Roswell Dwight Hitchcock

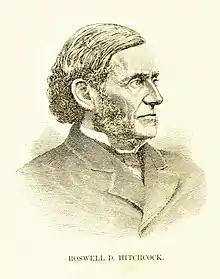

Roswell Dwight Hitchcock (August 15, 1817 – June 16, 1887) was a United States Congregationalist clergyman.